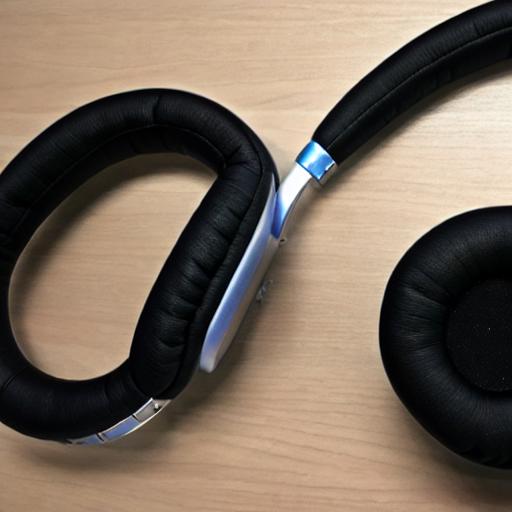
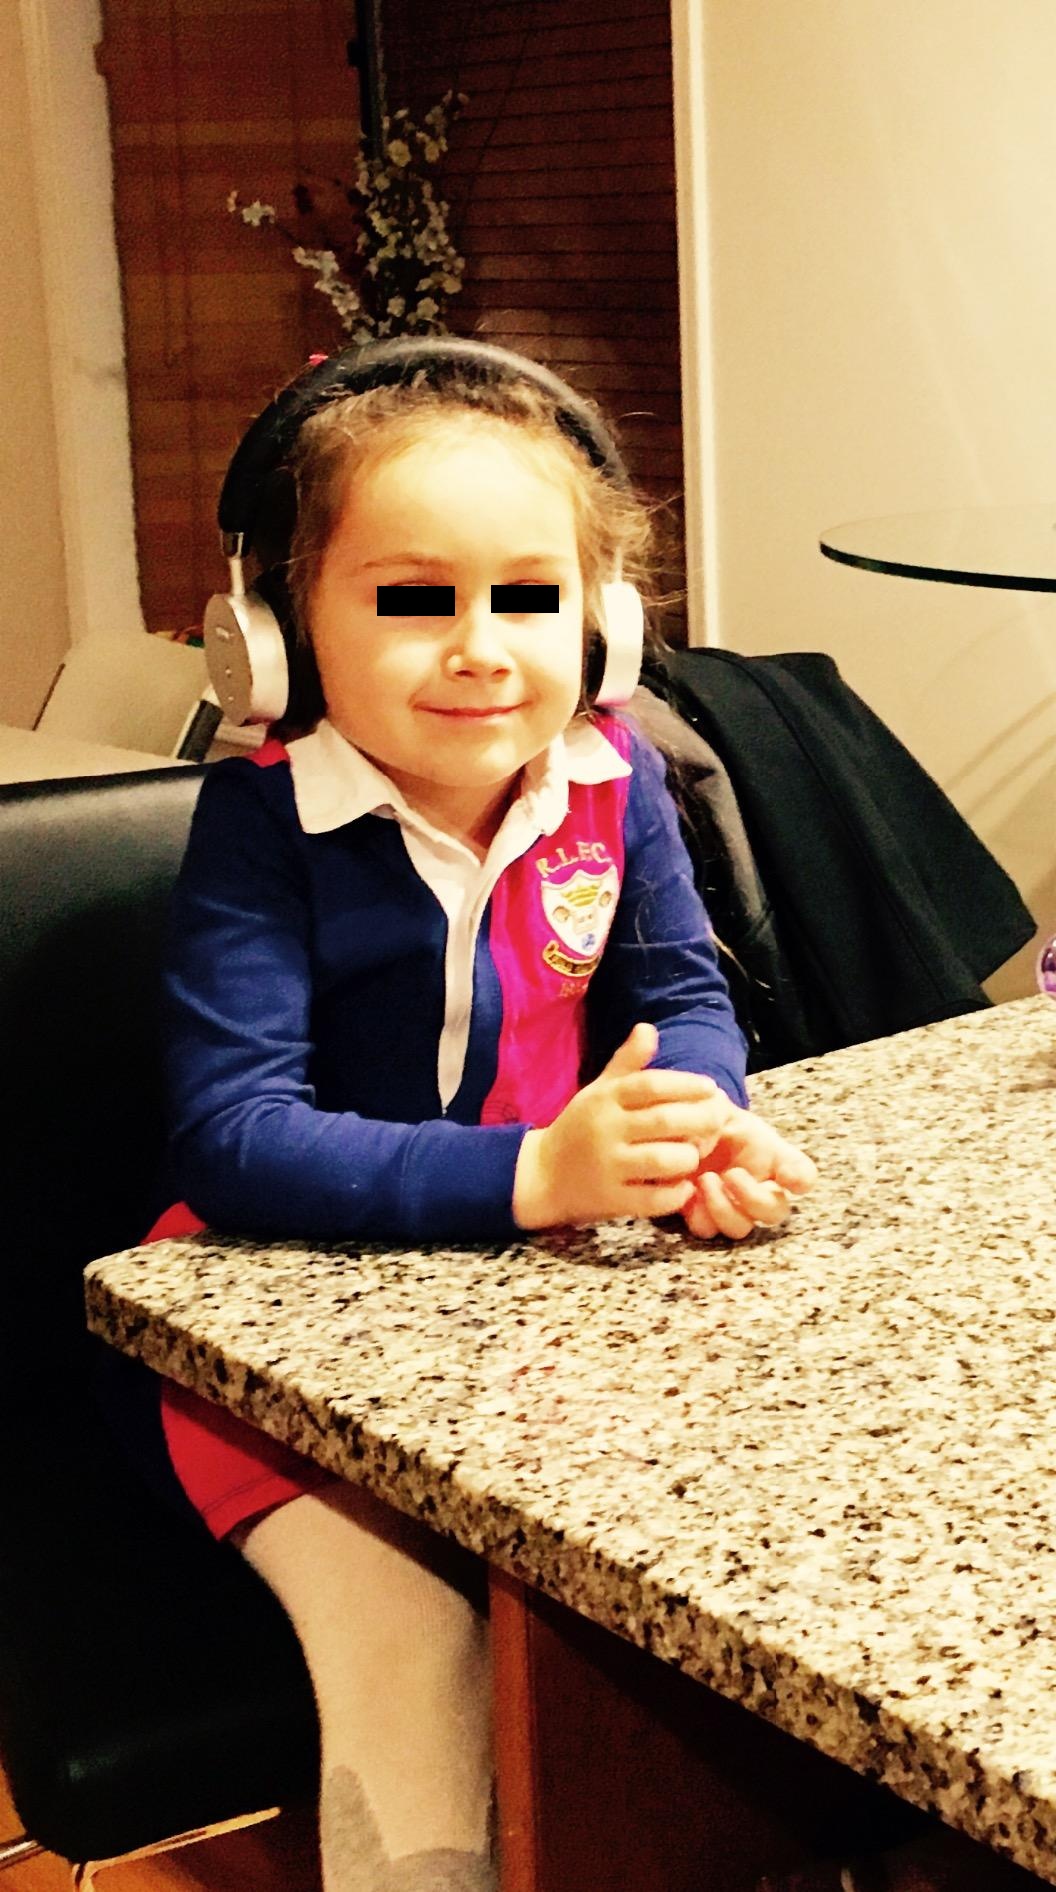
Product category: headphones
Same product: no